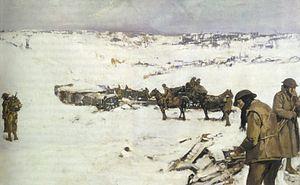
1916 est une année bissextile commençant un samedi.